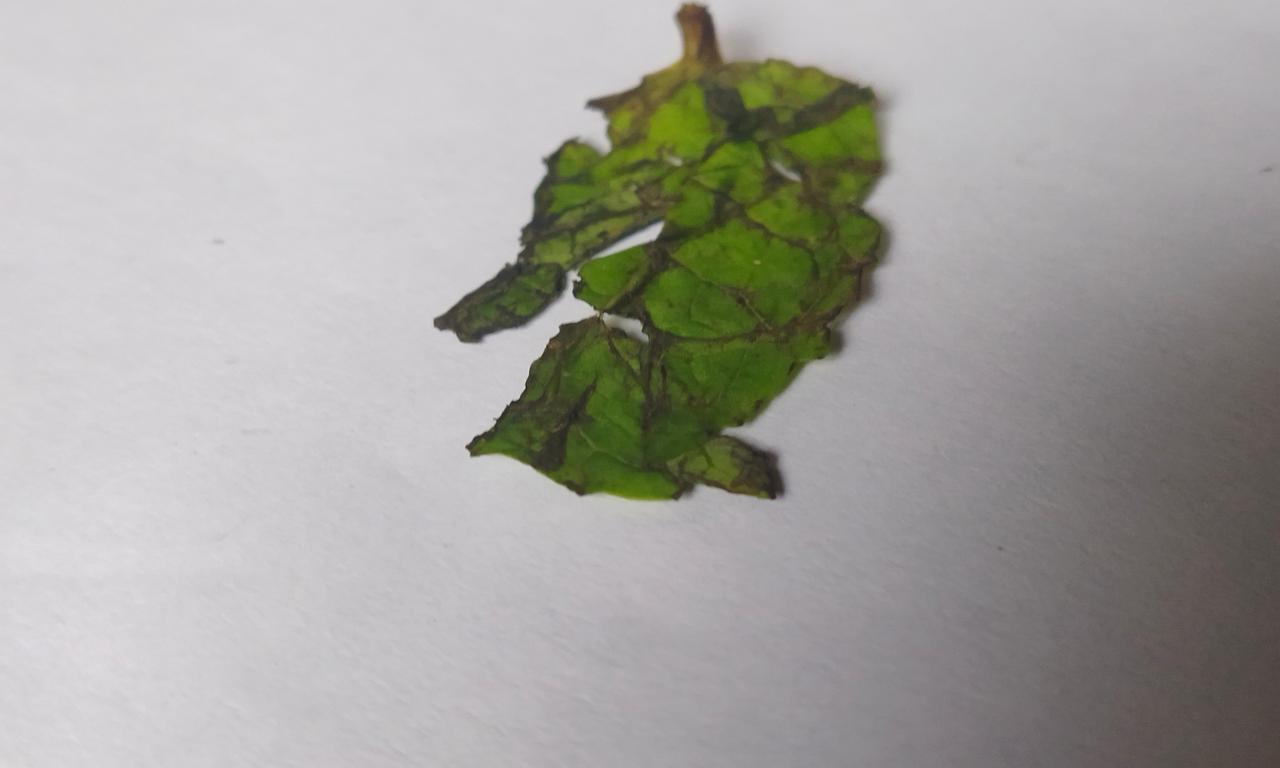
Label: Spoiled